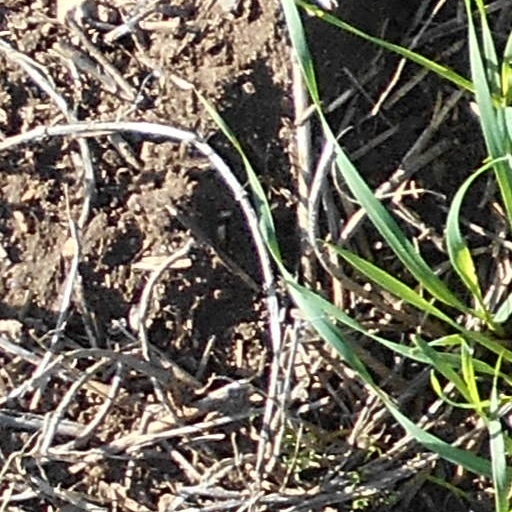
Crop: wheat